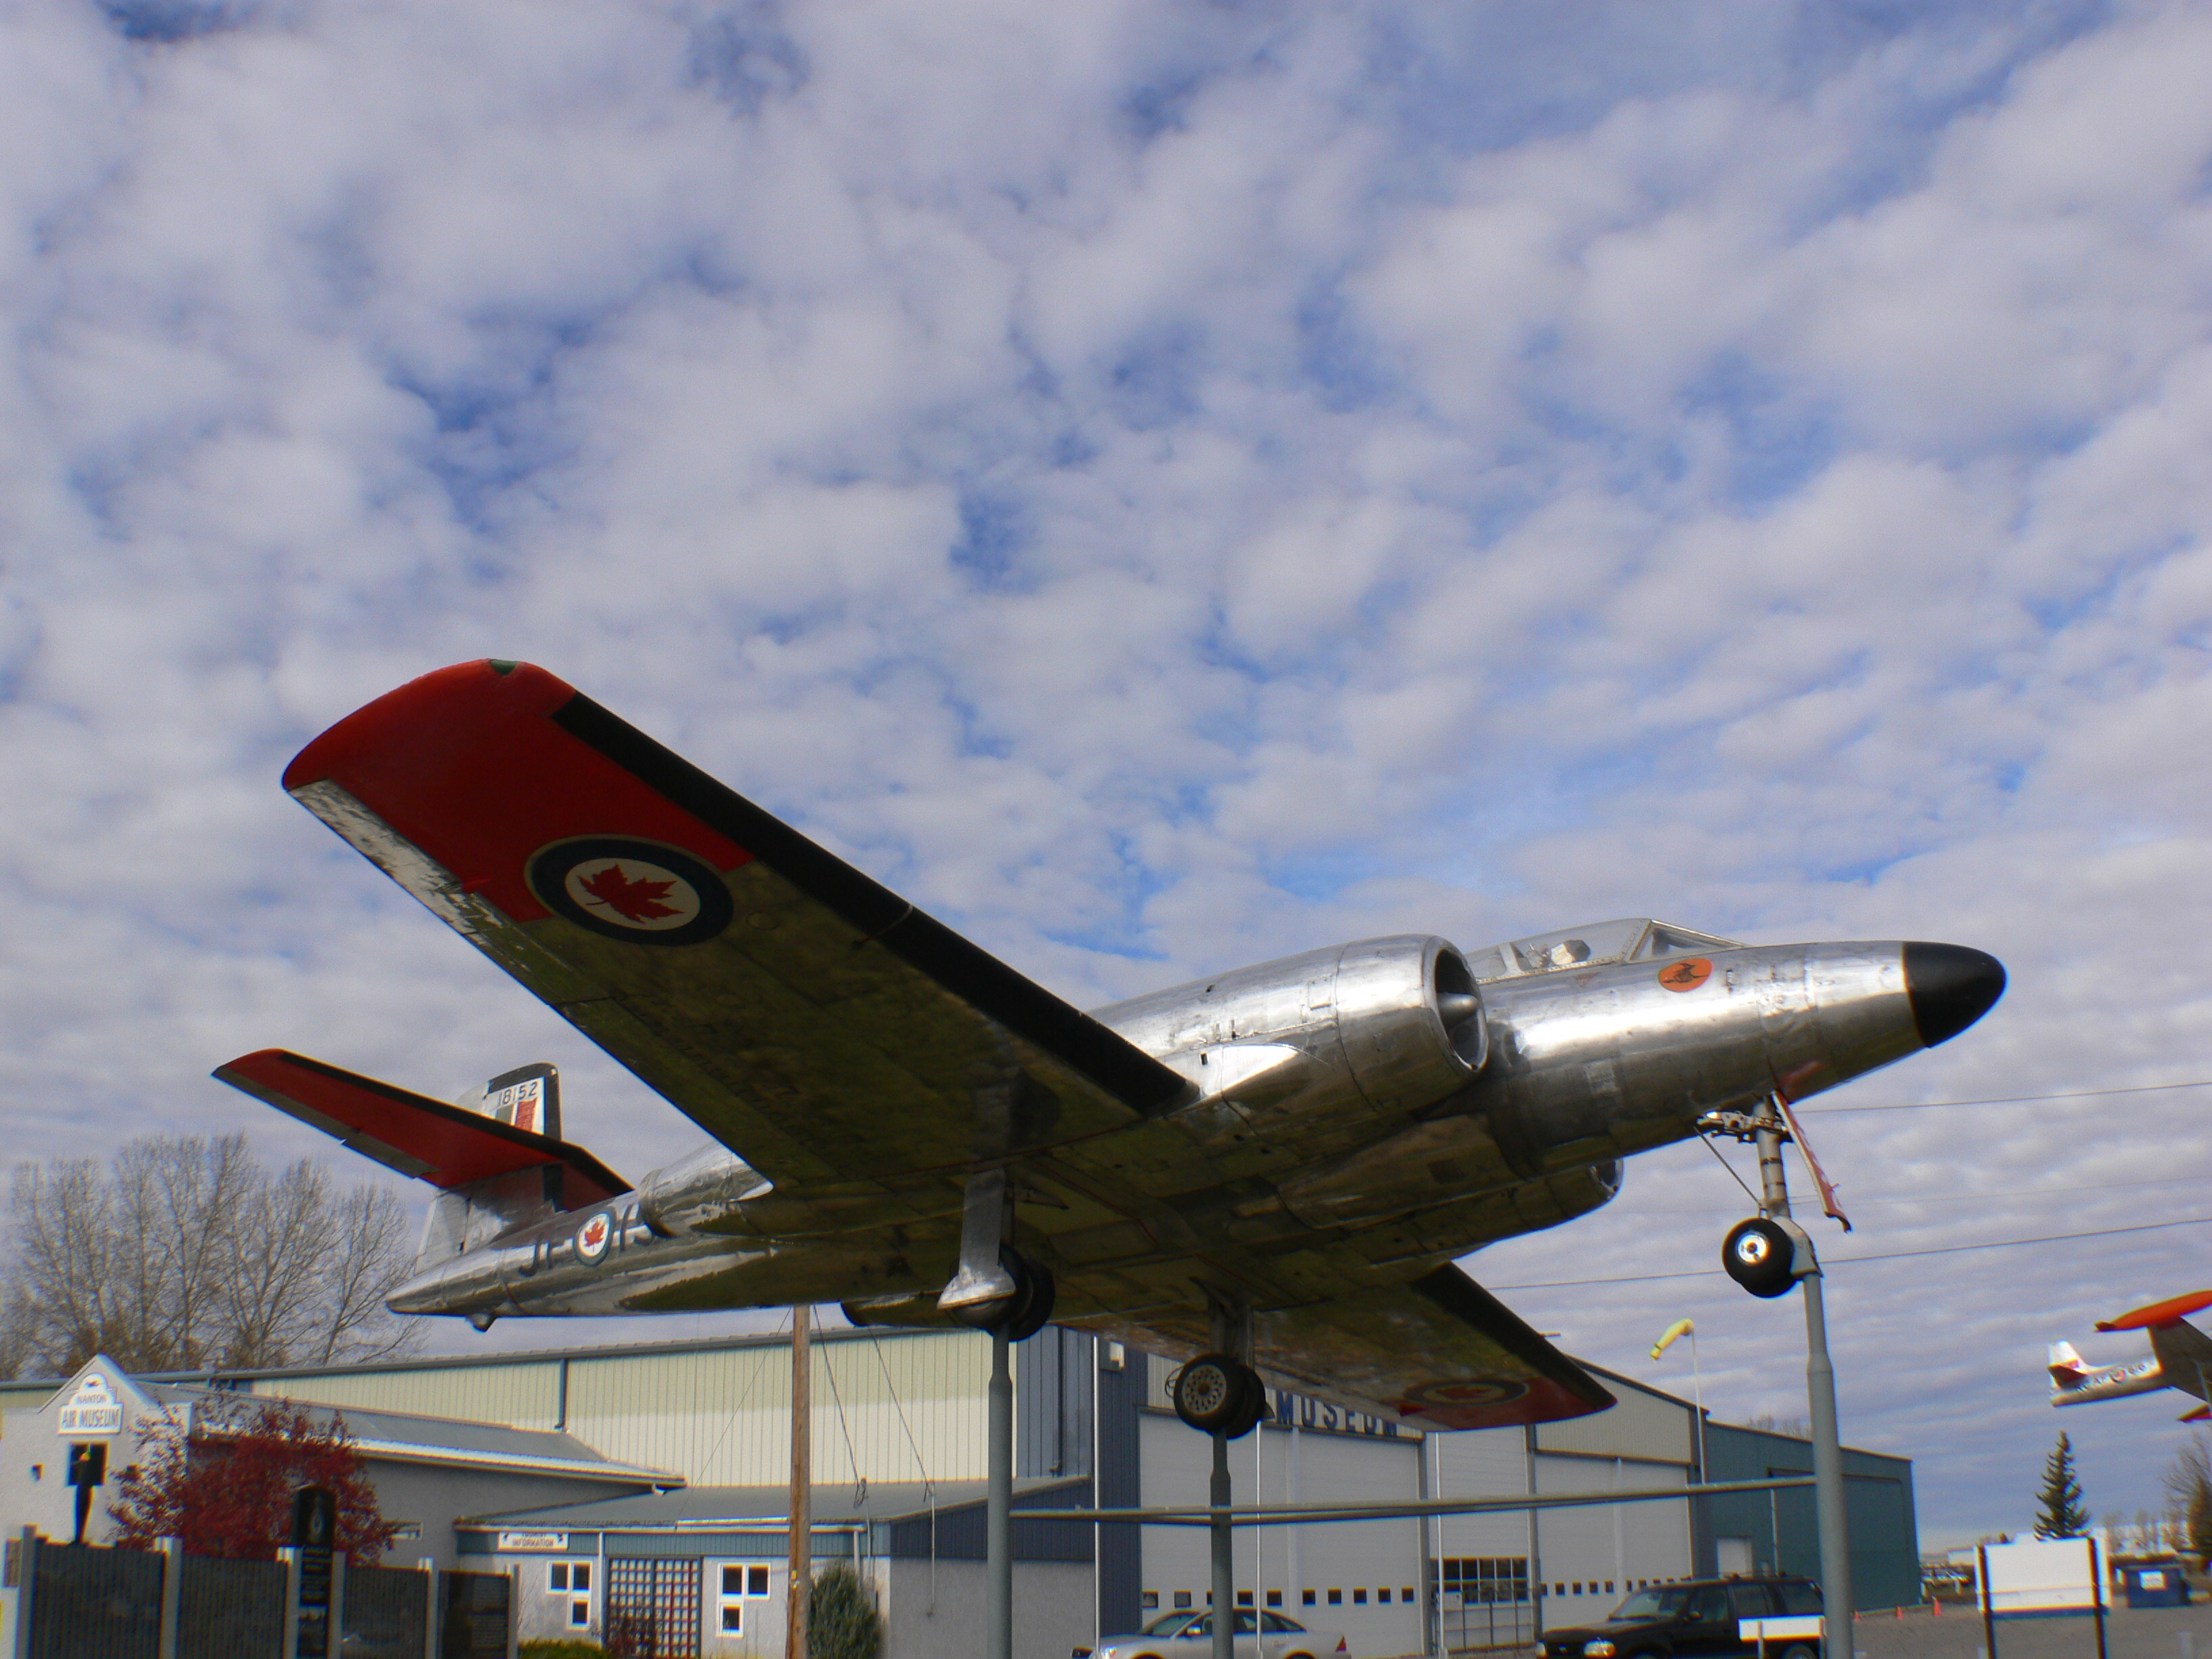
architecture, airplane, aircraft, vehicle, airline, aviation, flight, airliner, avrocf100markiiid, airmuseuminnanton, naton, air show, air force, fighter aircraft, military aircraft, atmosphere of earth, aircraft engine